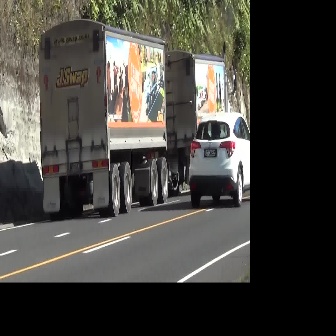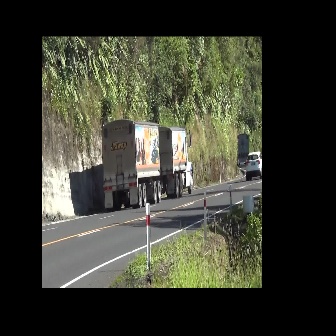
  Please identify the target specified by the bounding box [37,18,239,220] in the first image and locate it in the second image. Return the coordinates in [x_min,y_min,x_max,y_max] format.
Answer: [100,119,193,211]